Cucumber soda

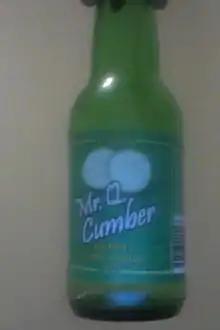
Mr. Q Cucumber Soda

Cucumber soda is a type of soda made by various manufacturers including Mr. Q Cumber. Pepsi offers an ice cucumber flavor in some markets. It is also made by home soda makers.